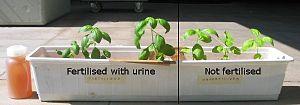
L' utilisation des excréments fait ici référence à l'utilisation sûre et bénéfique d'excréments animaux et/ou d'excréments humains, à savoir les matières fécales et l'urine. Il s'agit de valoriser la matière organique et les nutriments qu'ils contiennent naturellement sous des formes bio-assimilables pour les plantes et en proportions équilibrées. On en fait des amendement ou des engrais en agriculture, jardinage, aquaculture ou activités horticoles. Des bouses de bovins notamment sont aussi utilisés comme combustible et comme matériau de construction ou depuis peu pour la production de protéines. Les caractéristiques des excréta varient considérablement selon leur origine et sa préparation.